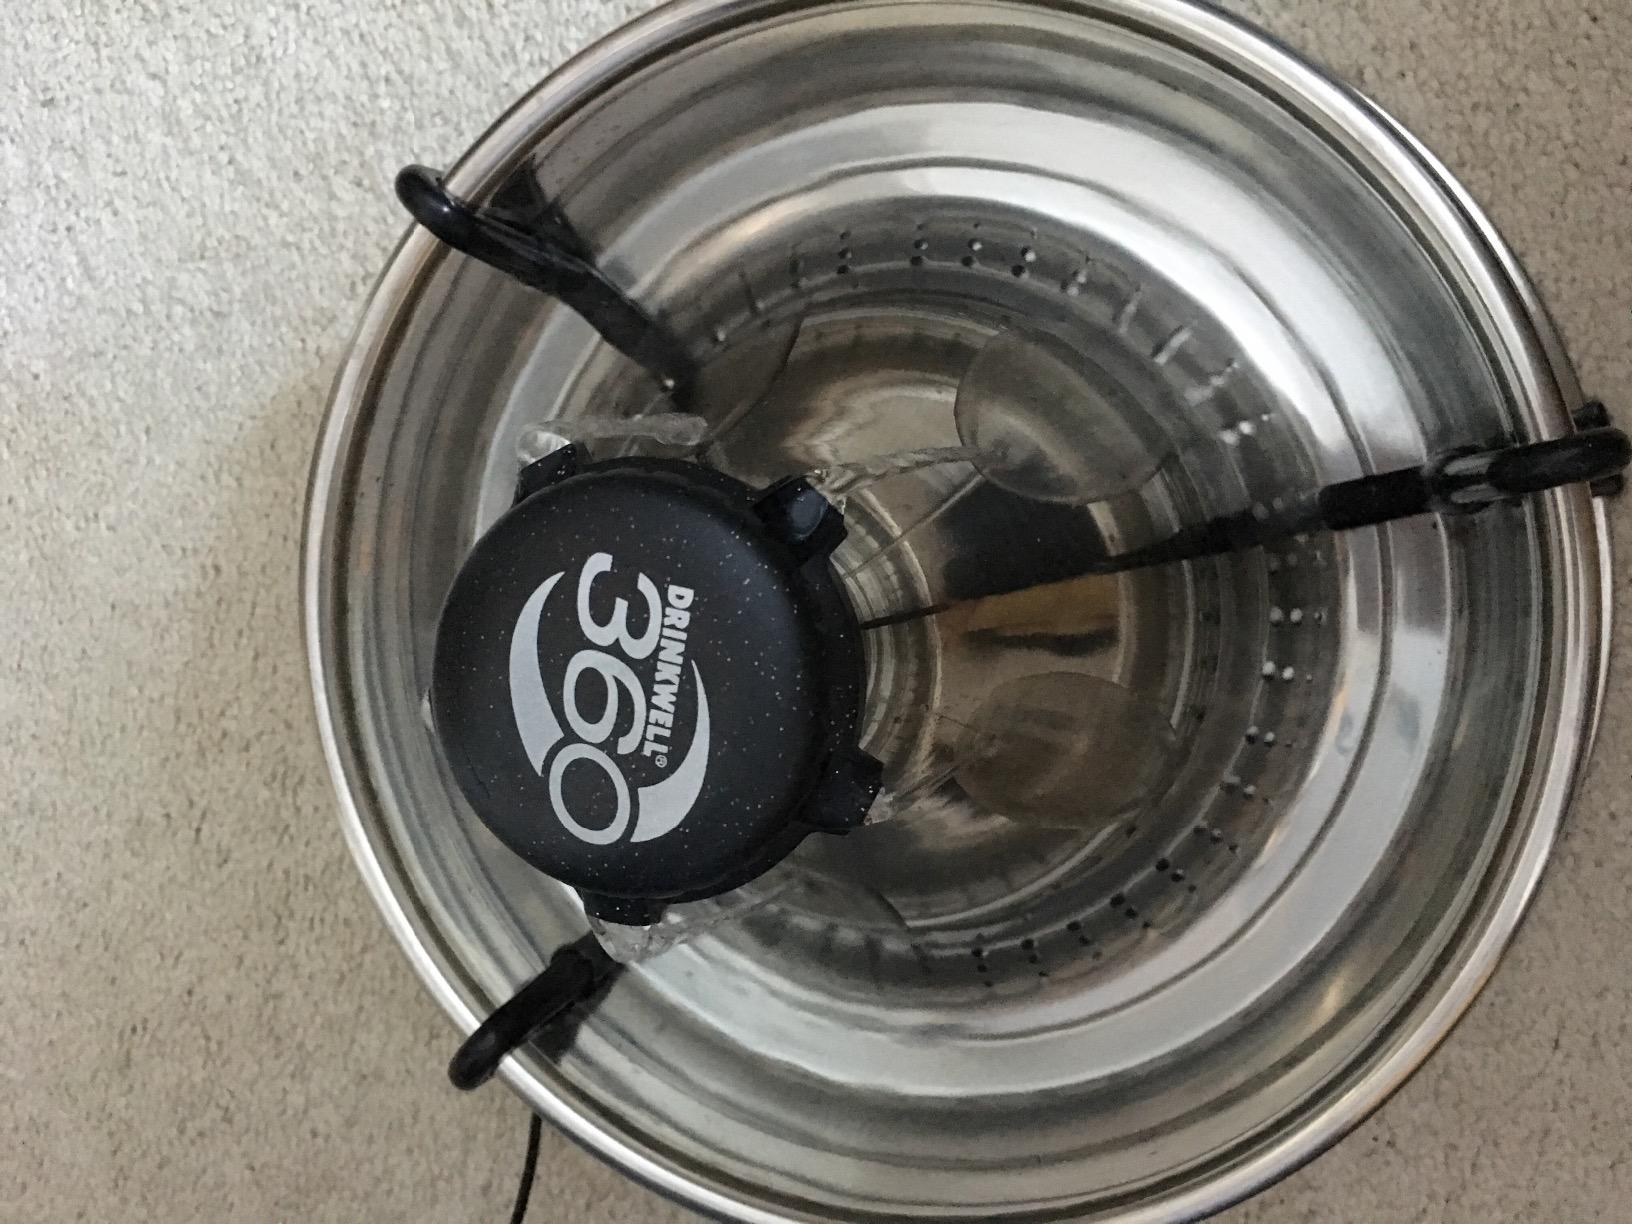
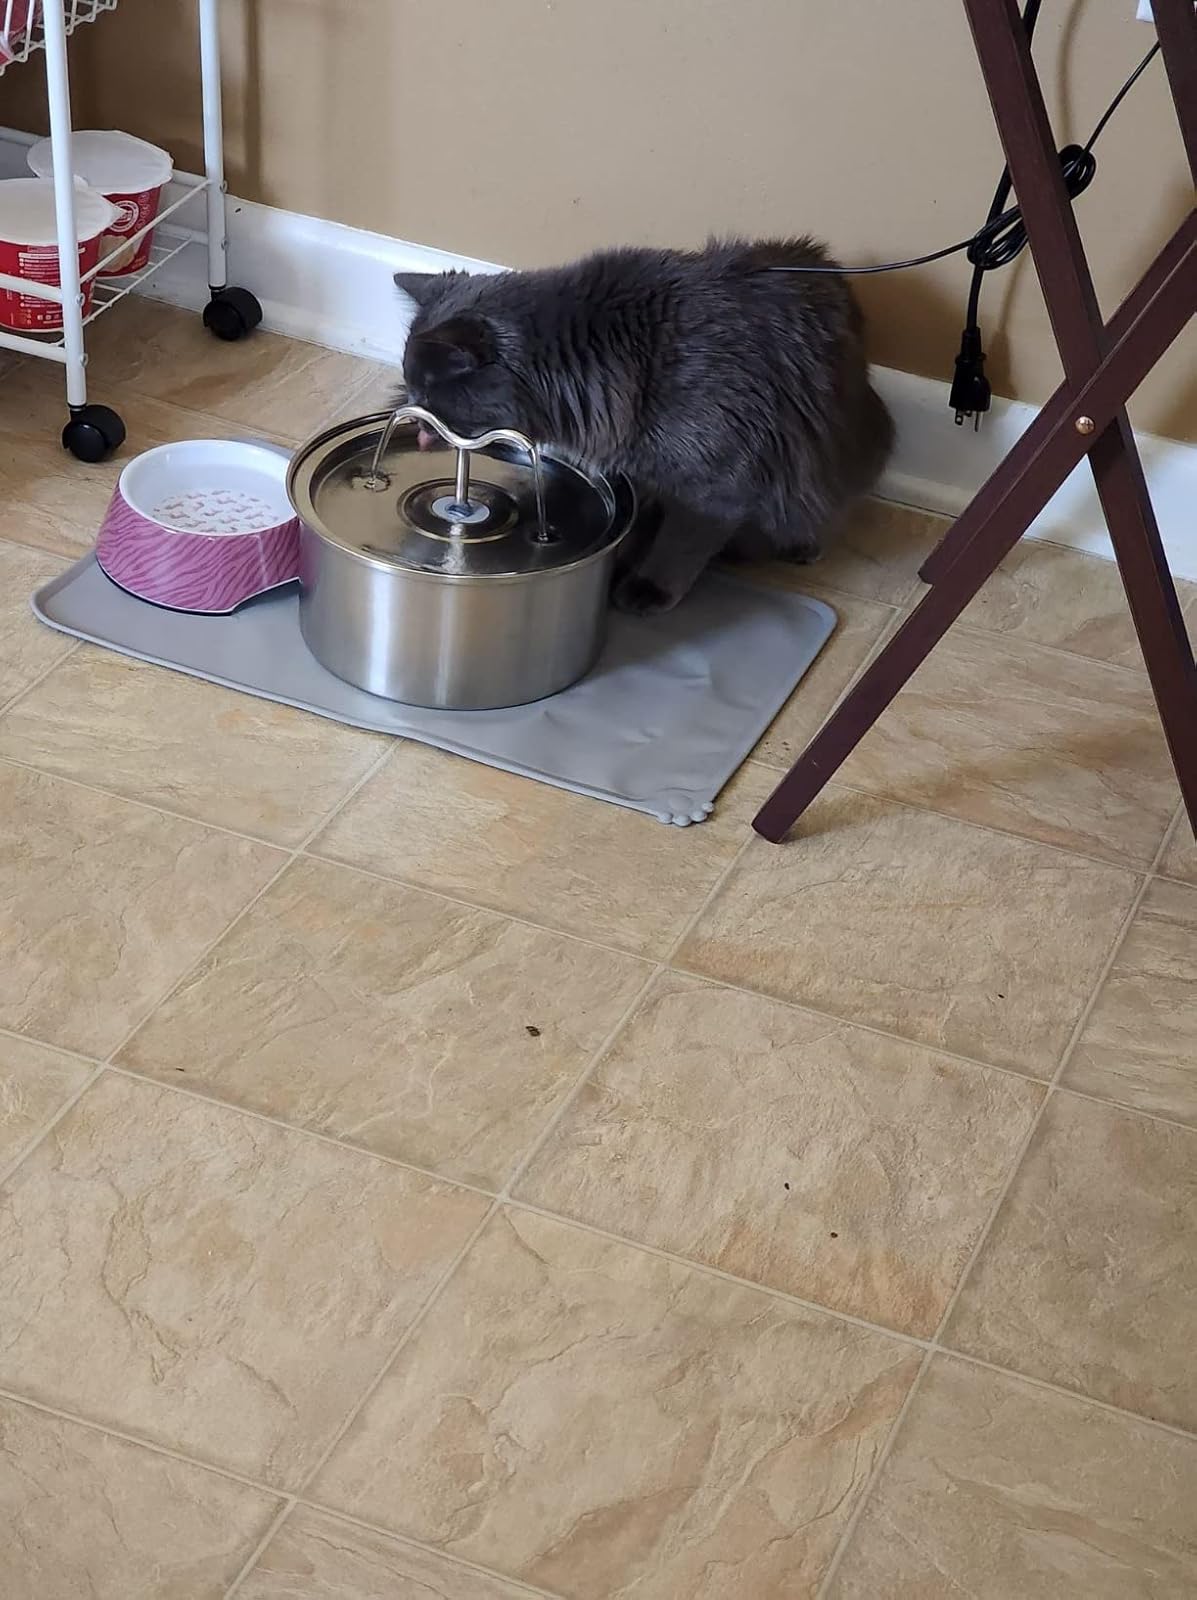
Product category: items_bowl
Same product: no